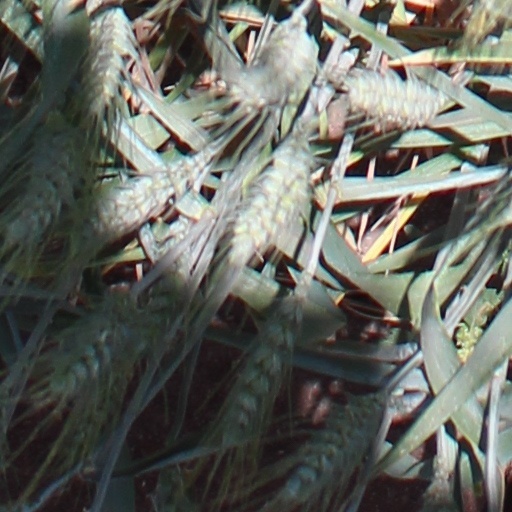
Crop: wheat